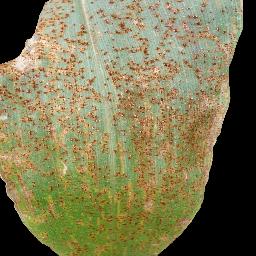
Label: Corn_(Maize)___Common_Rust